Evermore

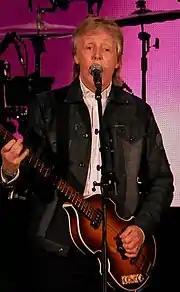
Paul McCartney delayed the release of his album "McCartney III" by one week out of respect to Swift's release of "Evermore".

The standard edition of "Evermore" was released on December 11, 2020, onto download and streaming platforms, via Republic Records. Due to the surprise release and the time it took to manufacture physical albums, "Evermore" had delayed releases on physical formats: the CD edition was released on December 18, 2020; followed by cassette on February 12, 2021; and vinyl LPs on May 28, 2021. The deluxe edition, which contains the two bonus tracks previously relegated to physical releases, was made available for streaming on January 7, 2021. A limited number of autographed CDs were sold at select independent record stores. Swift released three streaming-exclusive playlists, each consisting of six tracks taken from "Evermore" and "Folklore", and described them as "chapters" based on the songs' collective theme: "Dropped Your Hand While Dancing", "Forever Is the Sweetest Con", and "Ladies Lunching".